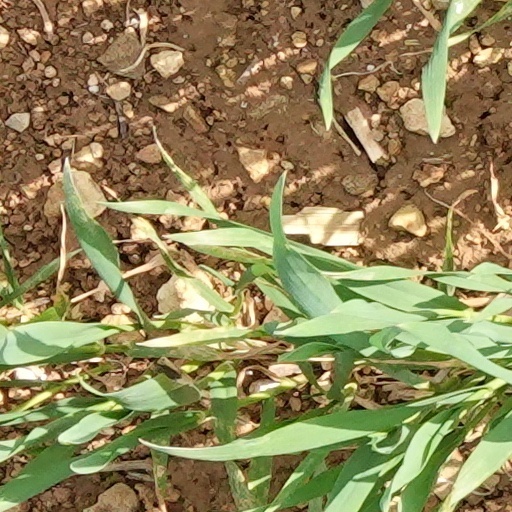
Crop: wheat